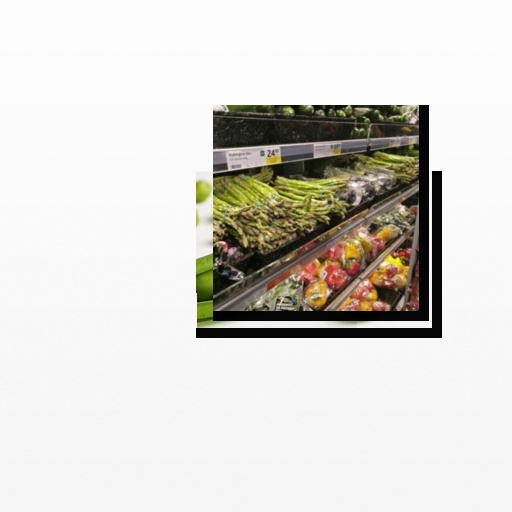
Food items: peas, asparagus